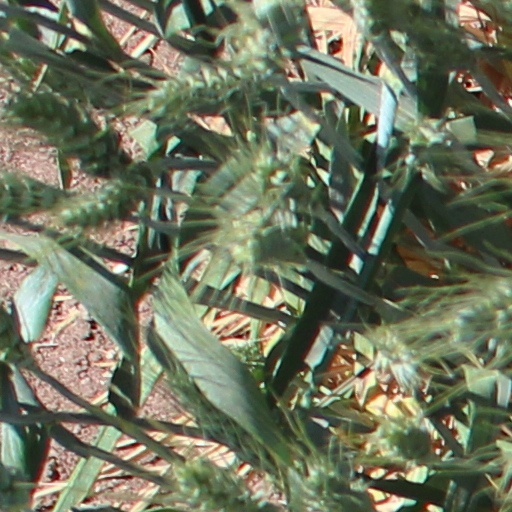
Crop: wheat